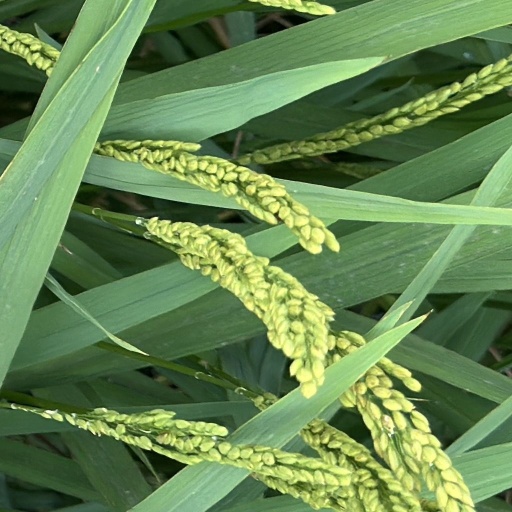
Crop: rice